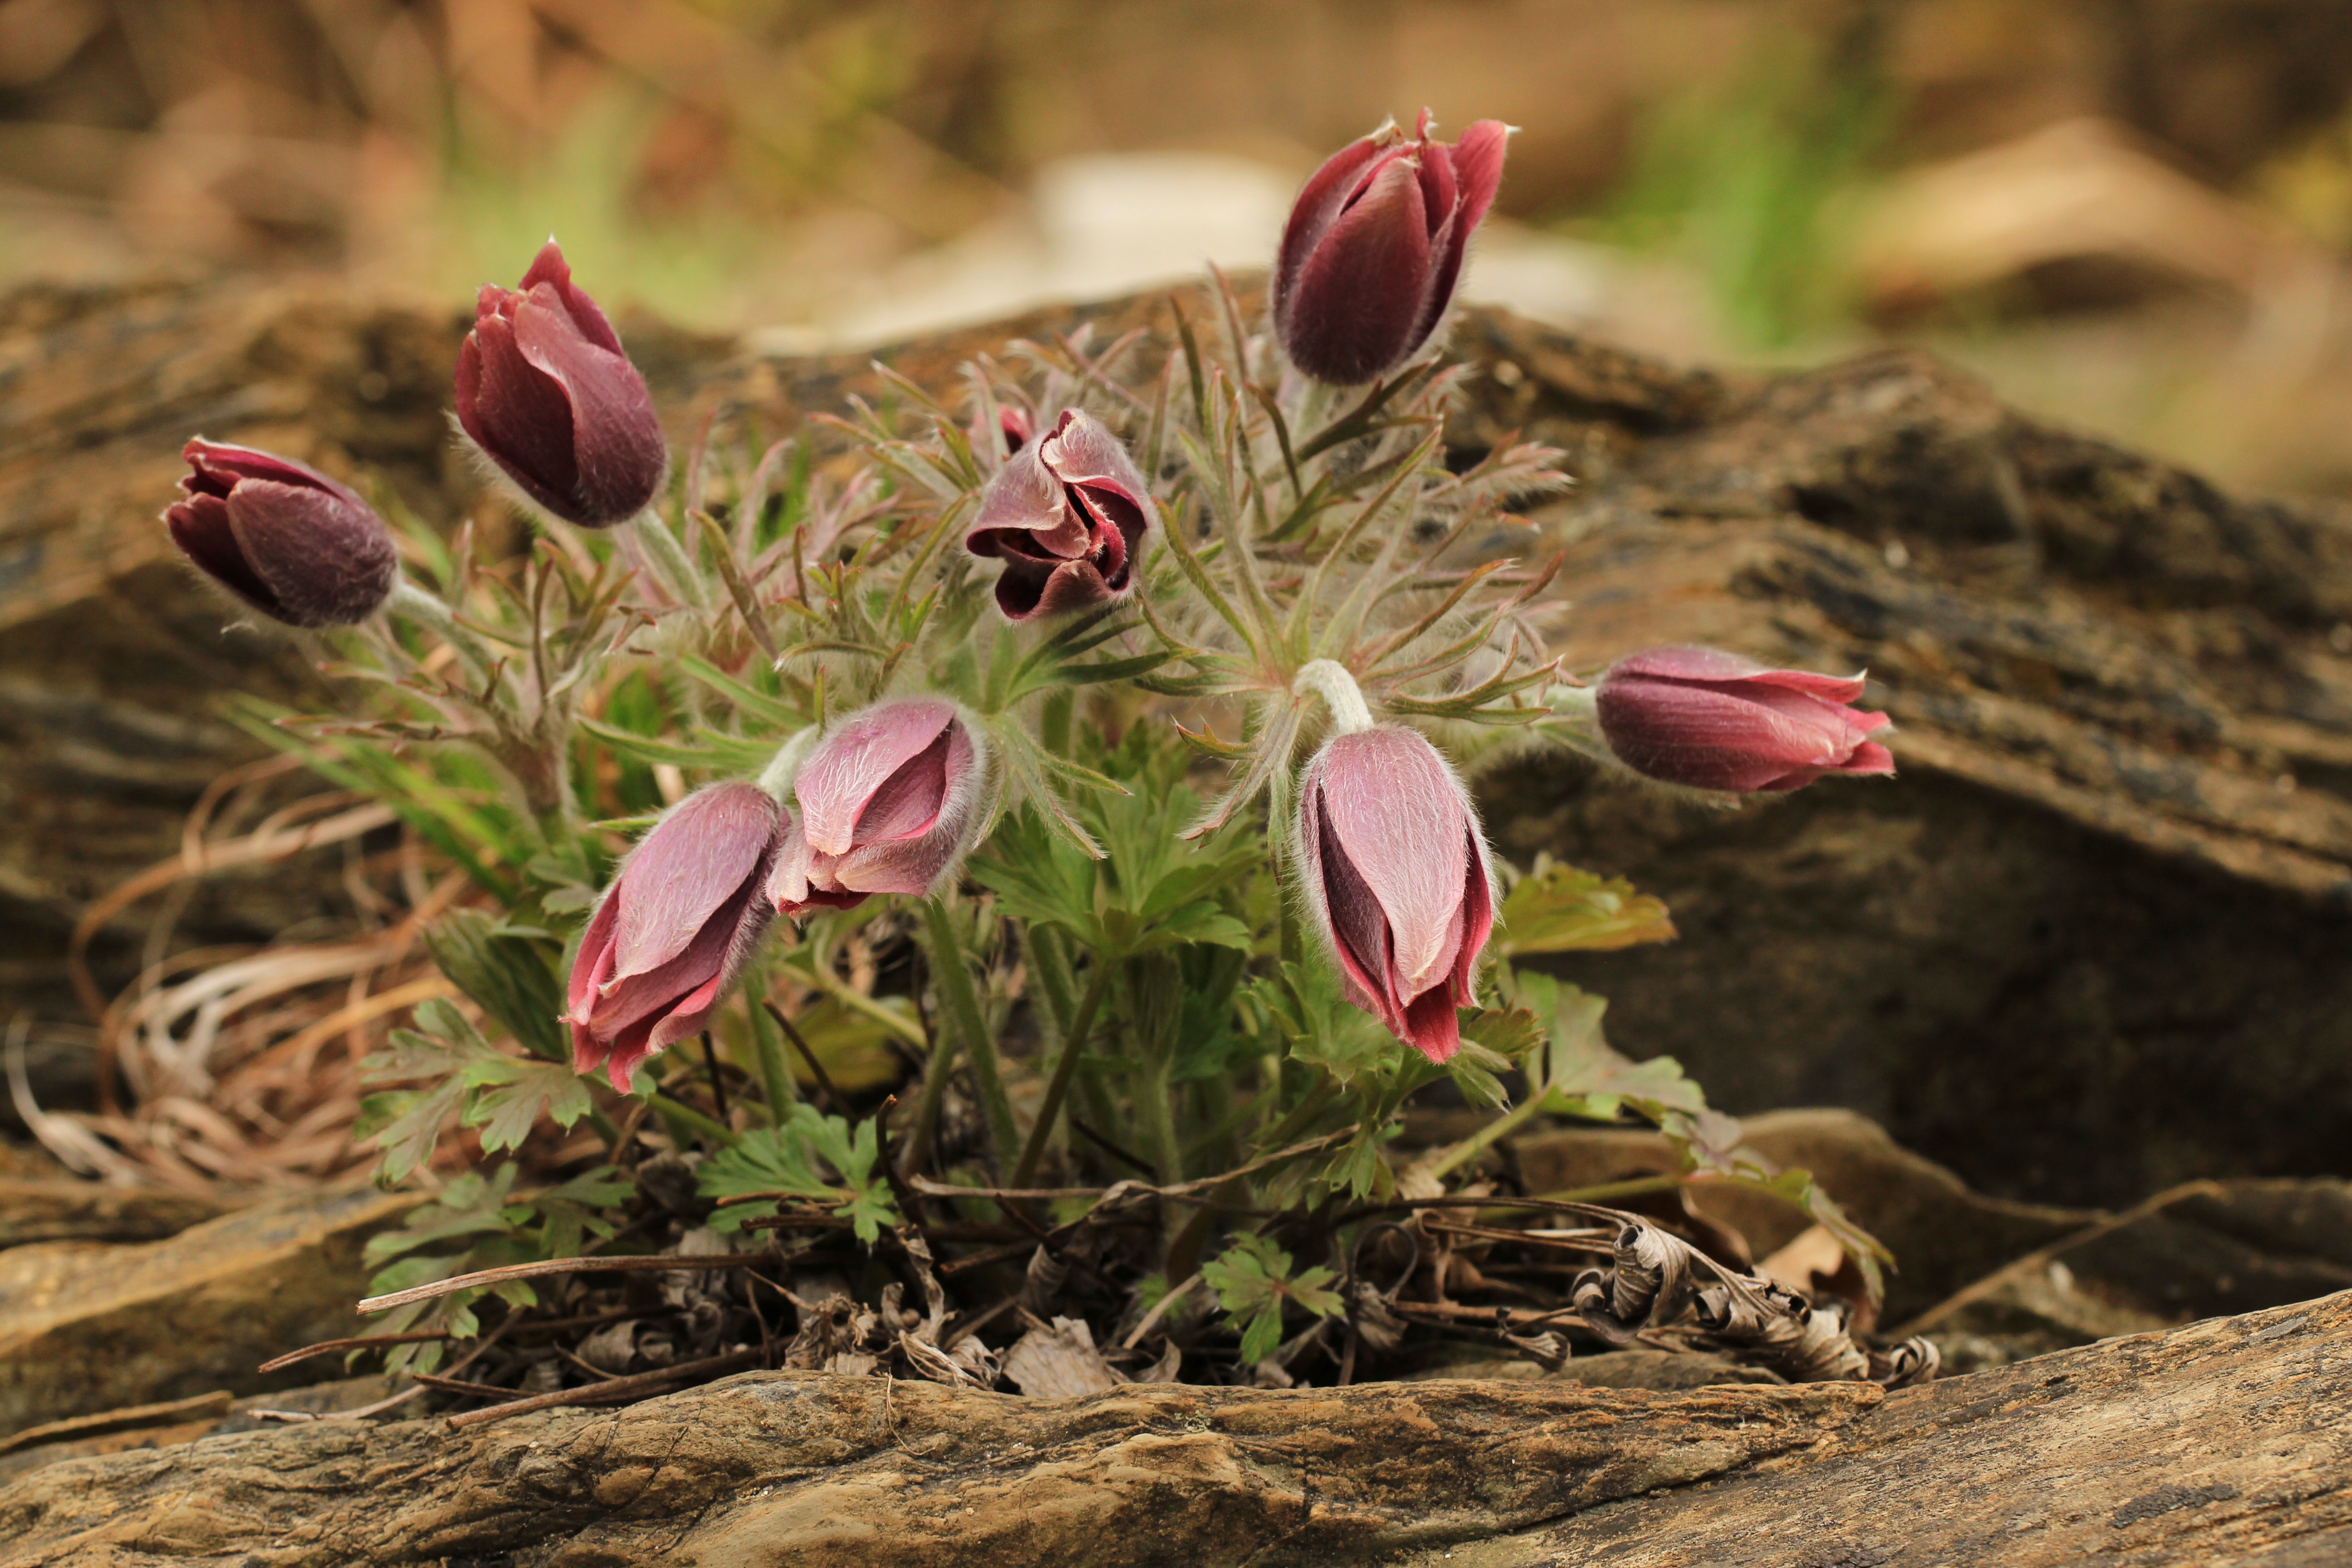
nature, blossom, plant, stem, leaf, flower, petal, bloom, floral, environment, herb, natural, botany, agriculture, flora, botanical, wildflower, outdoors, vegetation, horticulture, organic, macro photography, pasqueflower, flowering plant, land plant, fawn lily